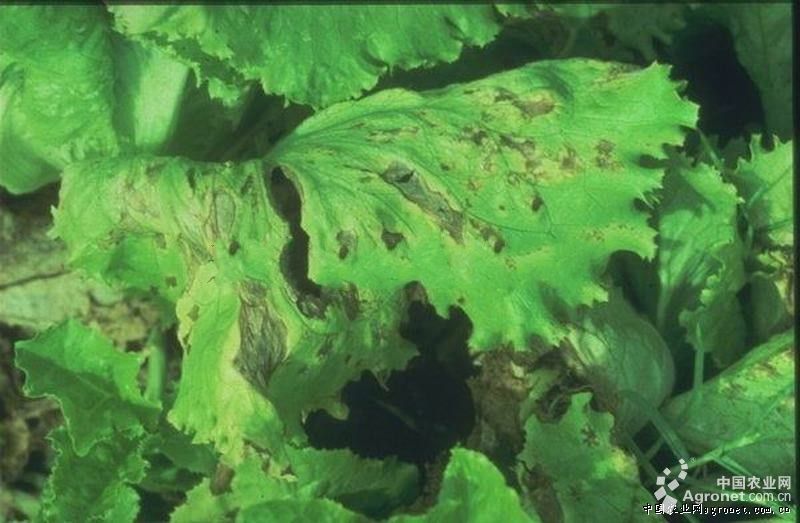
Plant: Lettuce
Disease: lettuce downy mildew